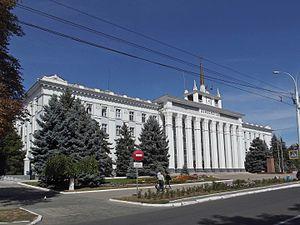
Maison des Soviets Русский: Дом Советов
La Transnistrie, en forme longue la république moldave du Dniestr, est un État indépendant de fait depuis la dislocation de l'URSS en 1991. Il n’est pas reconnu par l’Organisation des Nations unies et n’a de relations diplomatiques qu’avec l’Abkhazie, l’Ossétie du Sud-Alanie et le Haut-Karabagh, trois États non membres de l’Organisation des Nations unies.